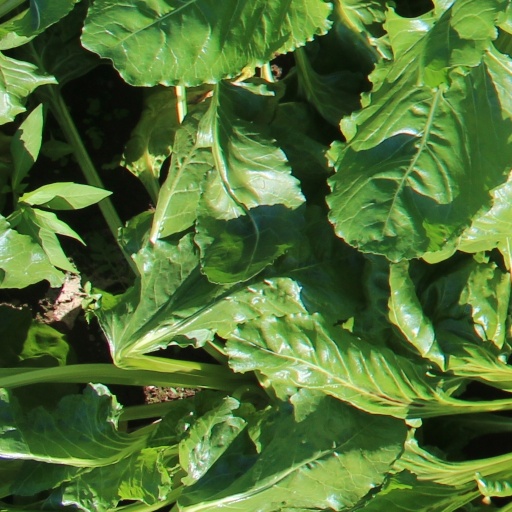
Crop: sugar beet